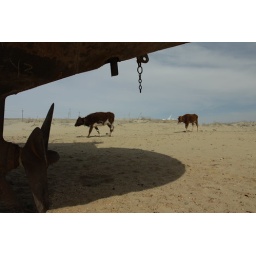
Some cows gently going back home after grazing in the desert...